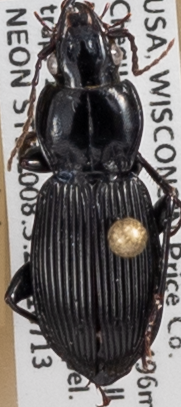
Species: Pterostichus coracinus
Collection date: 2021-07-13
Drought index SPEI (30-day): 0.136
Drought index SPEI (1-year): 0.132
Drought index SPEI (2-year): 1.45